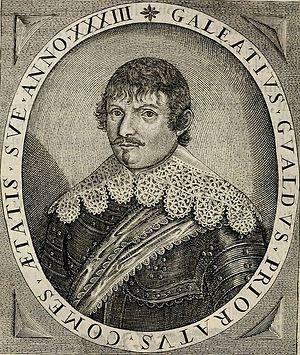
Galeazzo Gualdo Priorato ou plus simplement Gualdo Priorato (né à Vicence en 1606 - mort en 1678), comte de Gomazzo, est un homme de guerre, héritier des condottieri de la Renaissance, diplomate et l'un des plus féconds historiens de l'Italie. Italiano: Galeazzo Gualdo Priorato (Vicenza, 1606 – 1678) è stato uno storico e scrittore italiano.
Galeazzo Gualdo Priorato ou plus simplement Gualdo Priorato, comte de Gomazzo, est un homme de guerre, héritier des condottieri de la Renaissance, diplomate et l'un des plus féconds historiens de l'Italie.